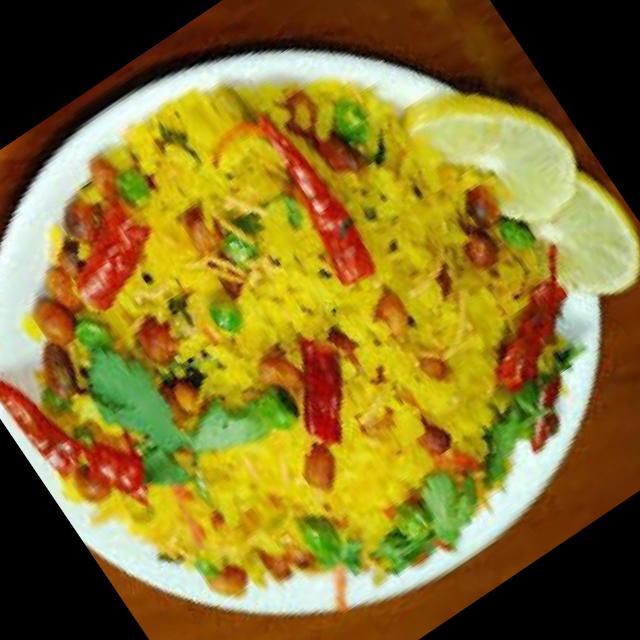
Dish: poha